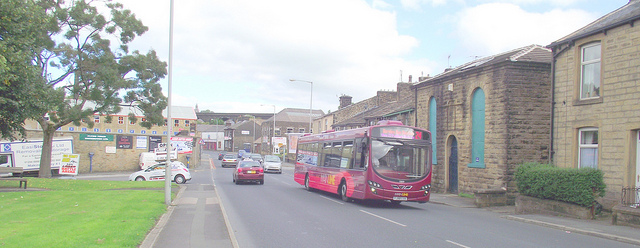
A bus is parked near buildings on a road way.

A bus that is sitting next to a building.

a red and black bus some grass cars and buildings

A red car and a red bus cross on a street of two-story brick buildings.

A bus is coming down a street next to some cars.